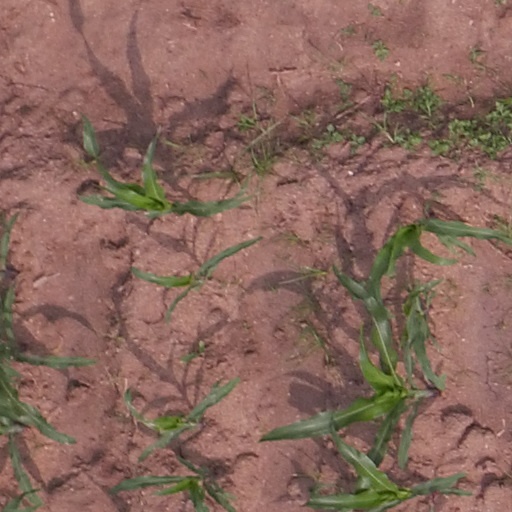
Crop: maize; corn